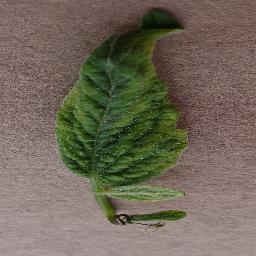
Label: Tomato___Tomato_Yellow_Leaf_Curl_Virus